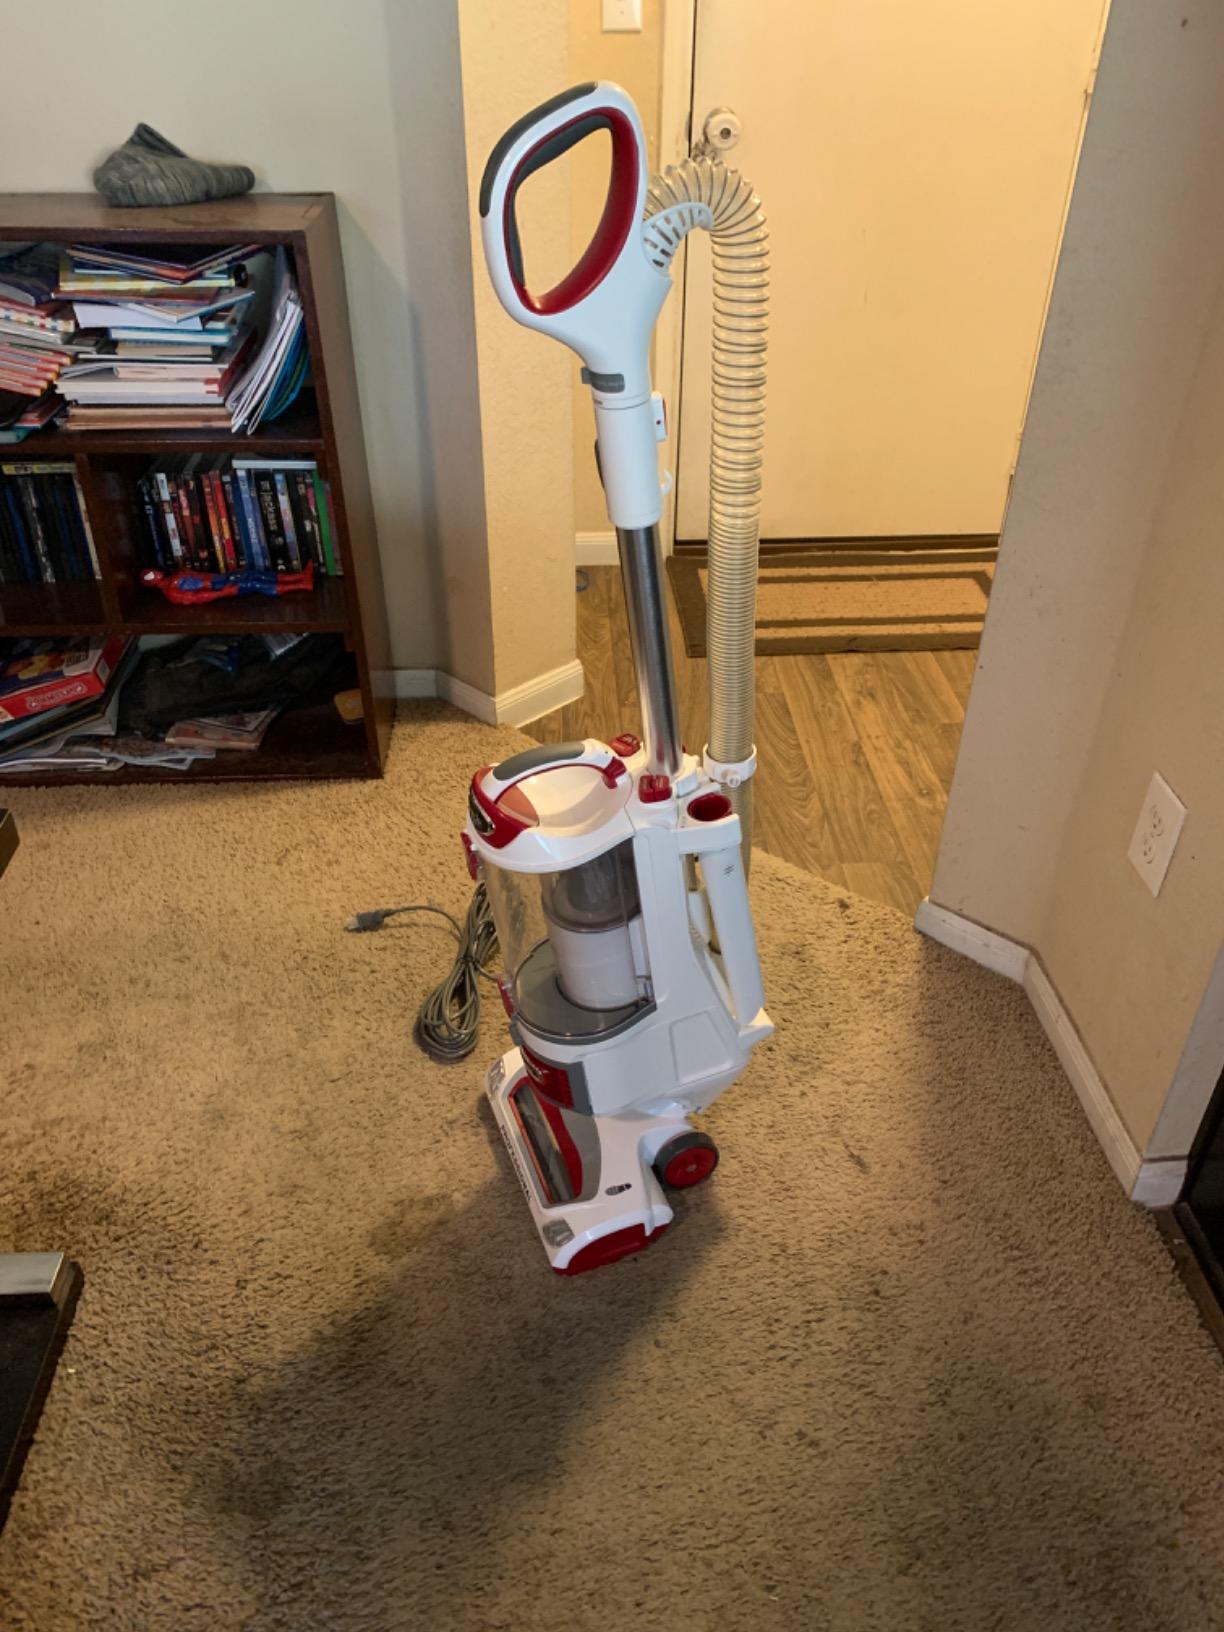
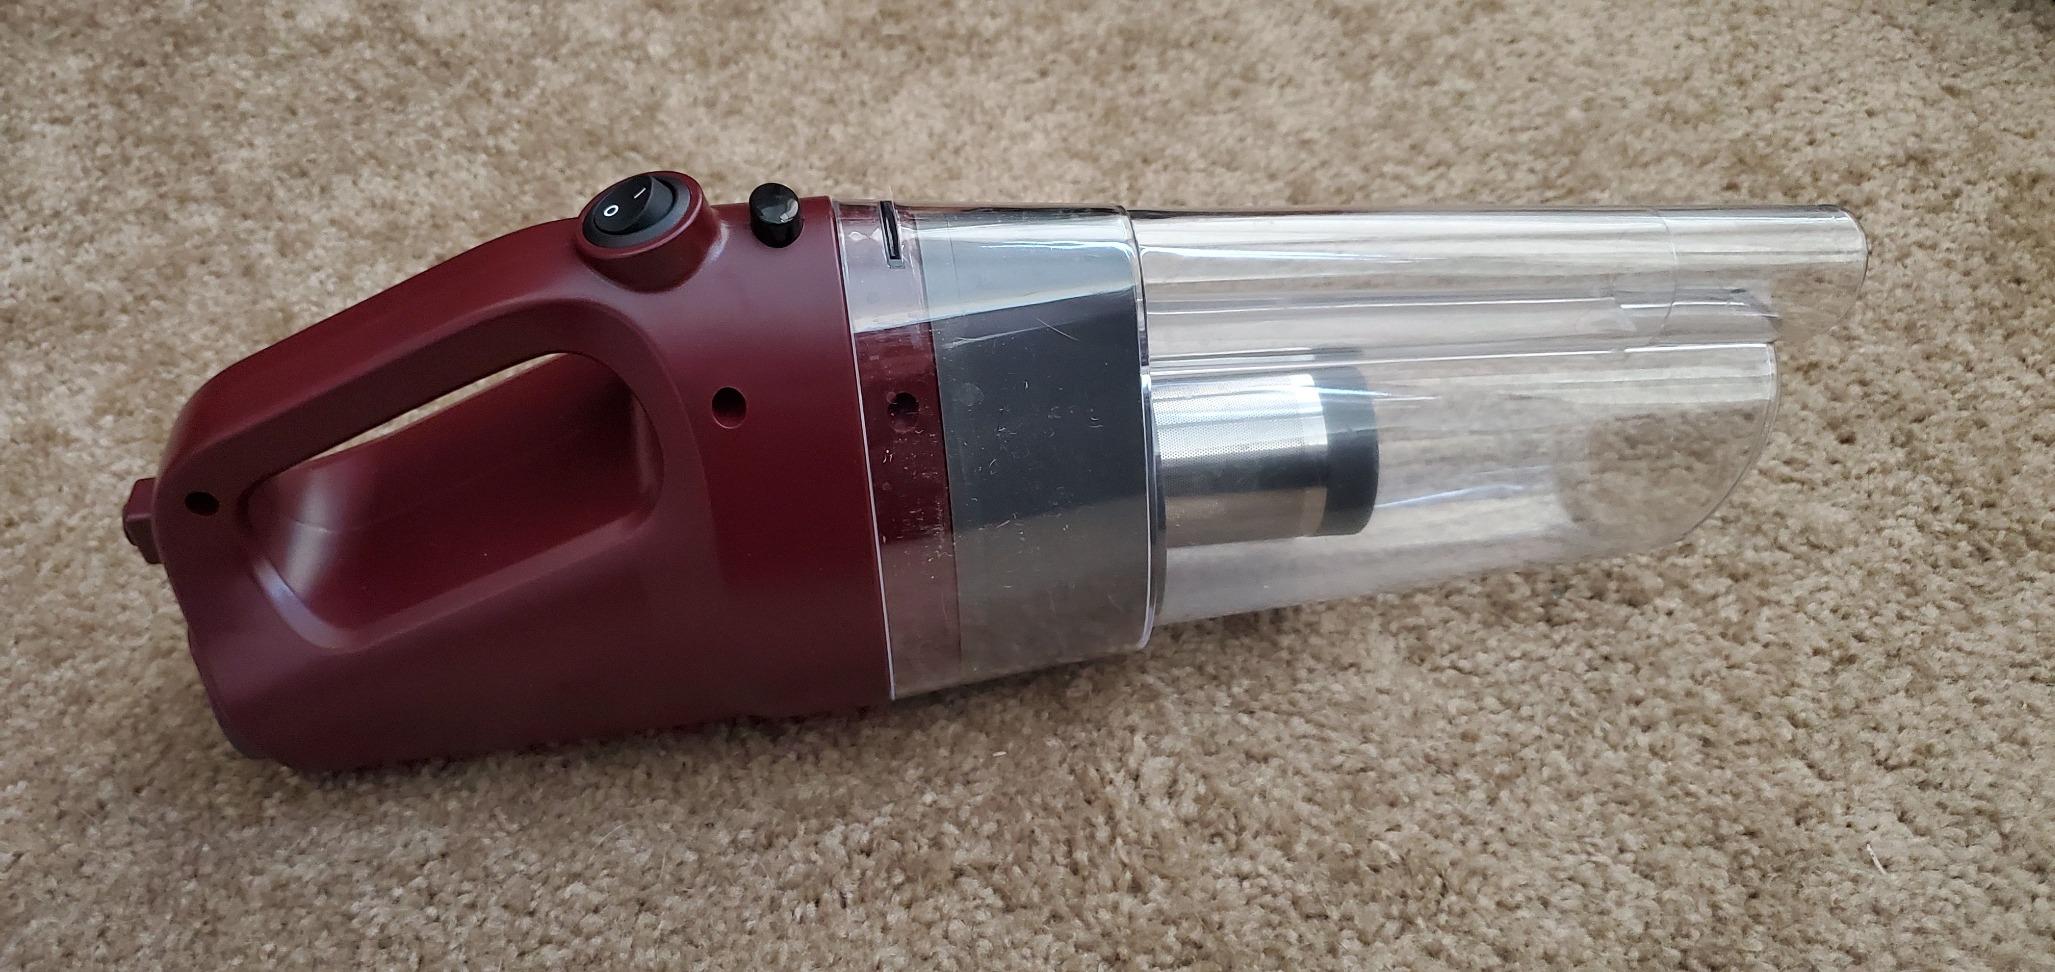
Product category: items_vacuum
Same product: no